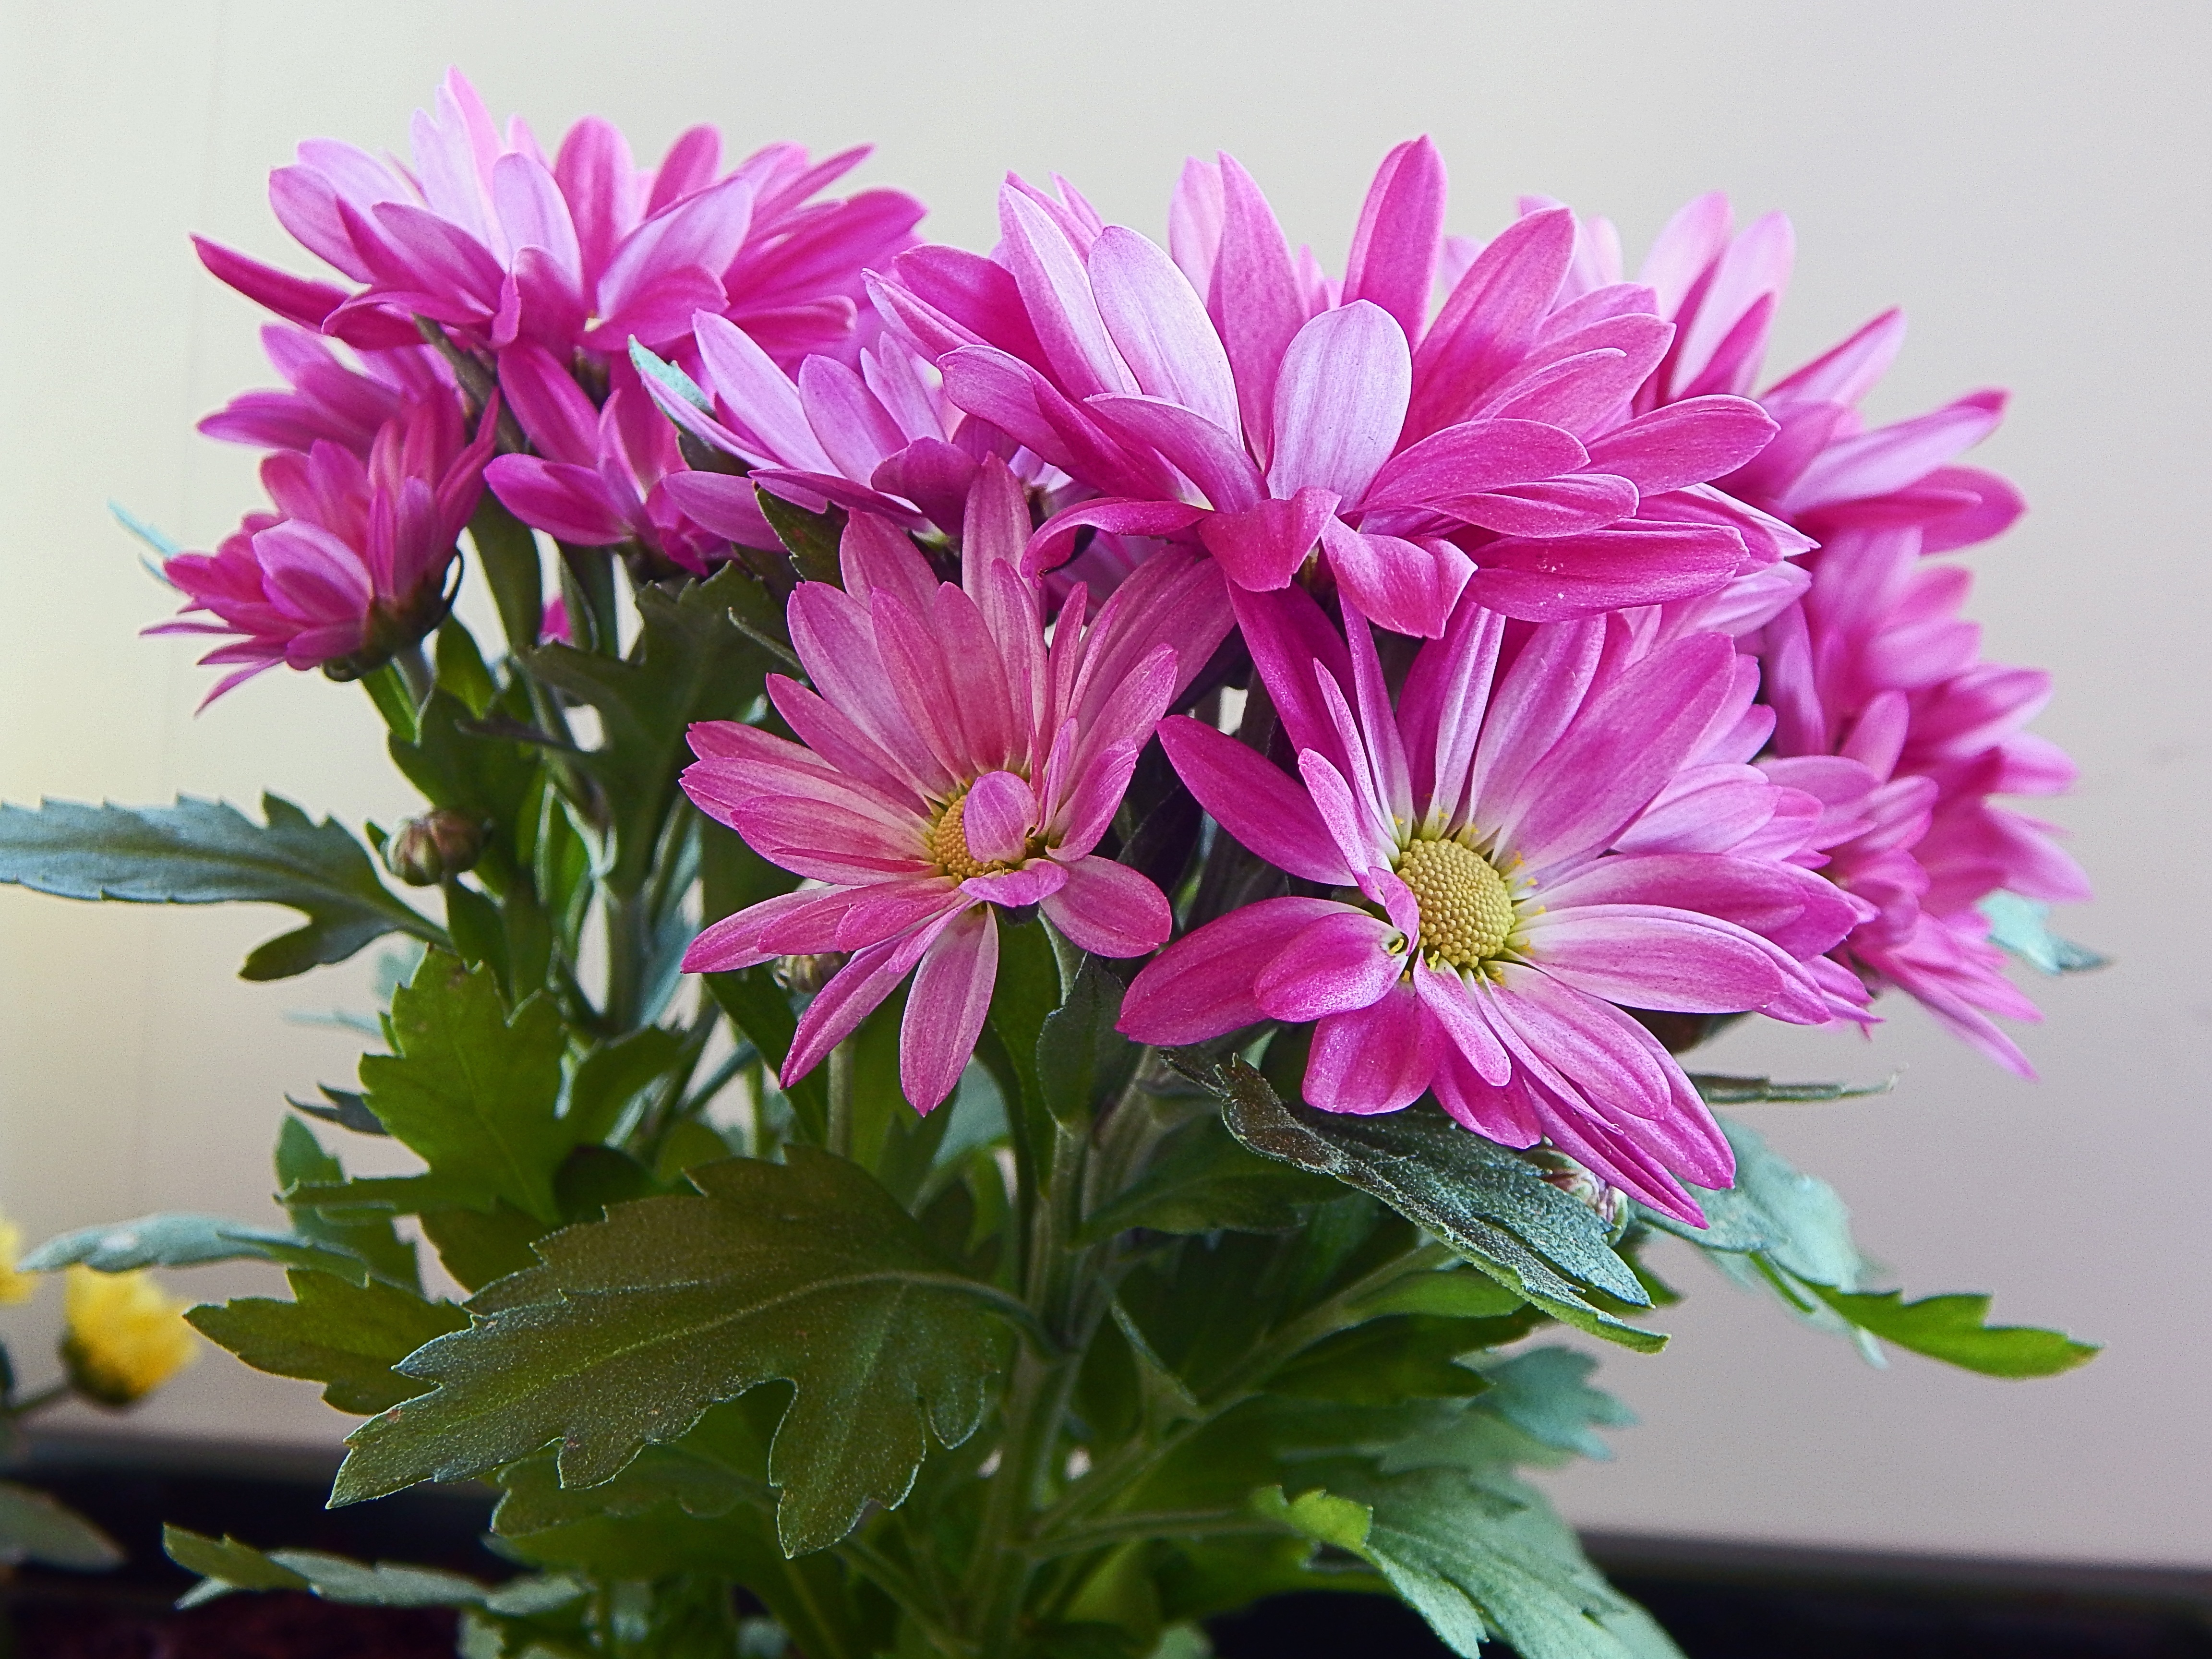
plant, flower, petal, bloom, summer, color, pink, flora, botanical, pastel, gerbera, floristry, flowering plant, daisy family, flower bouquet, cut flowers, floral design, annual plant, land plant, chrysanths, flower arranging